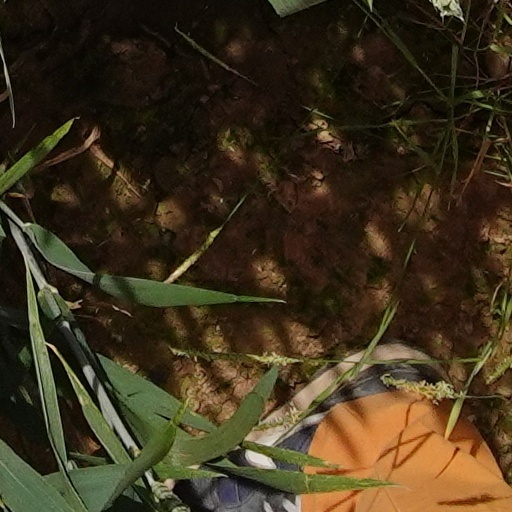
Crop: wheat